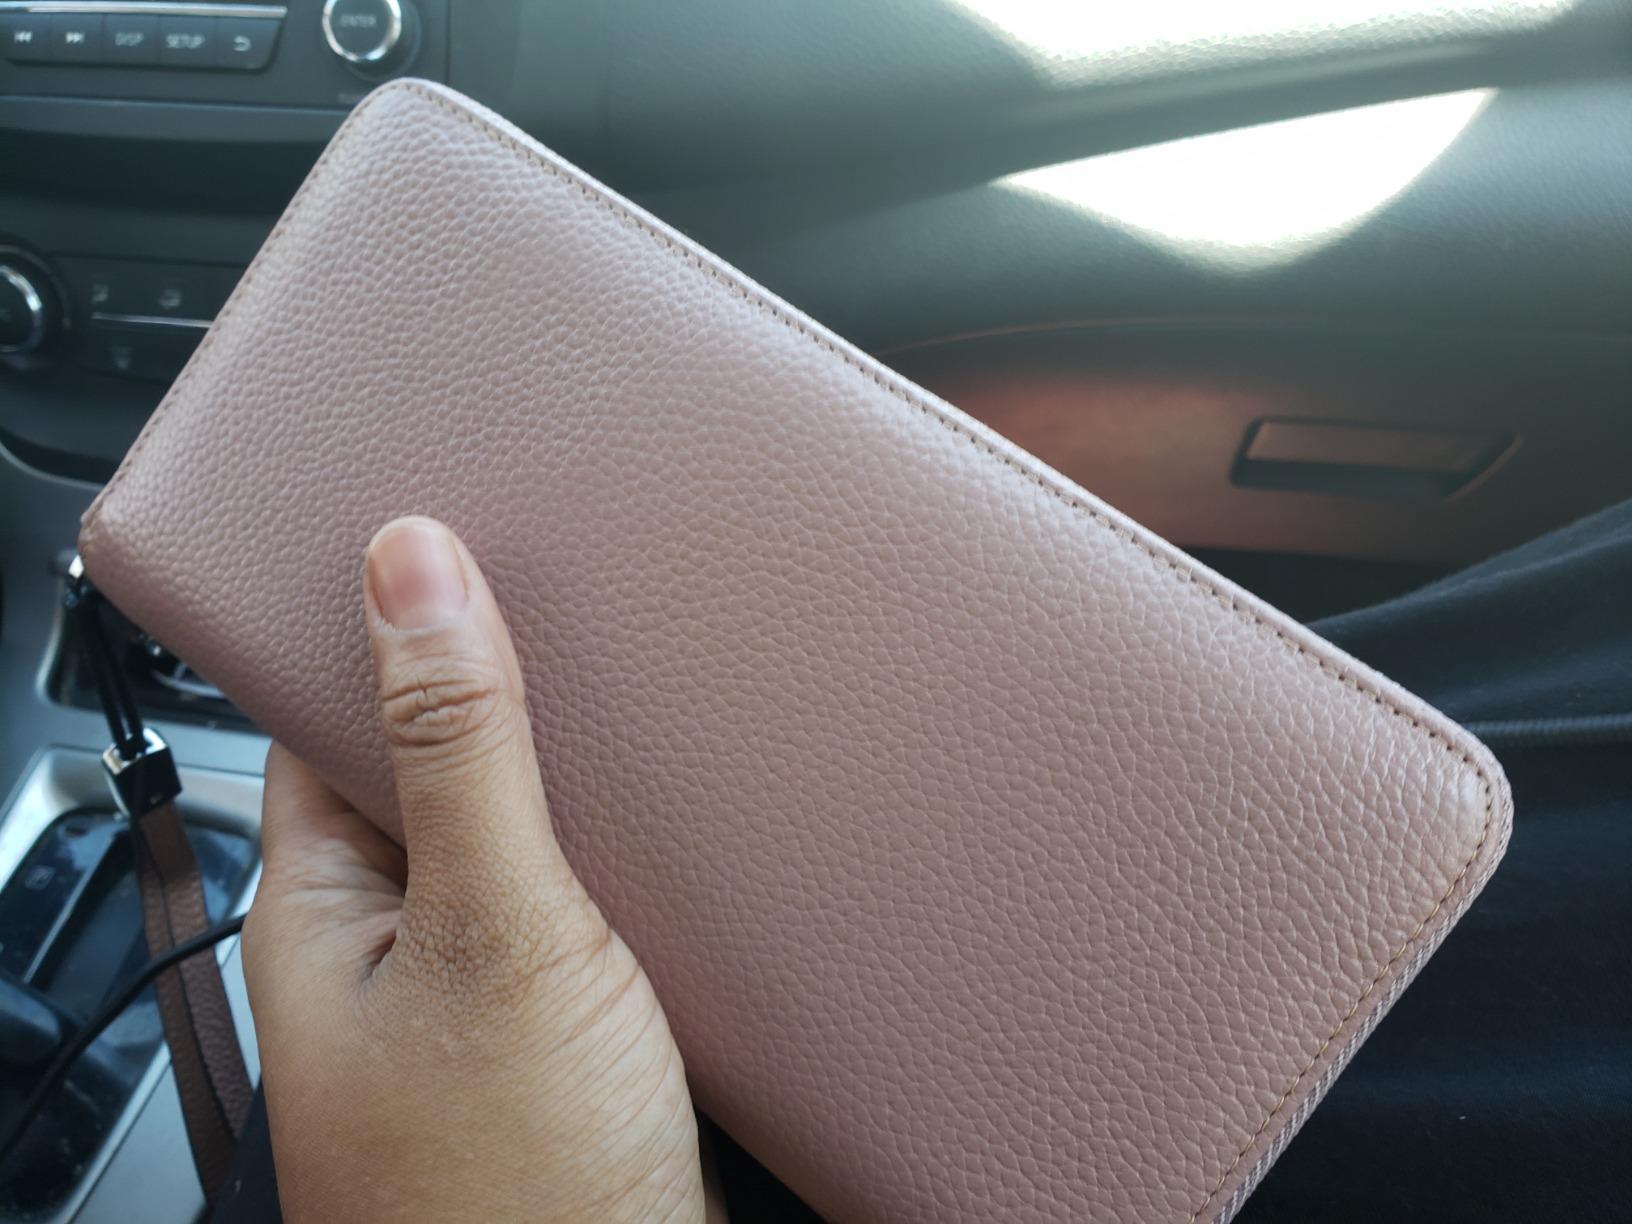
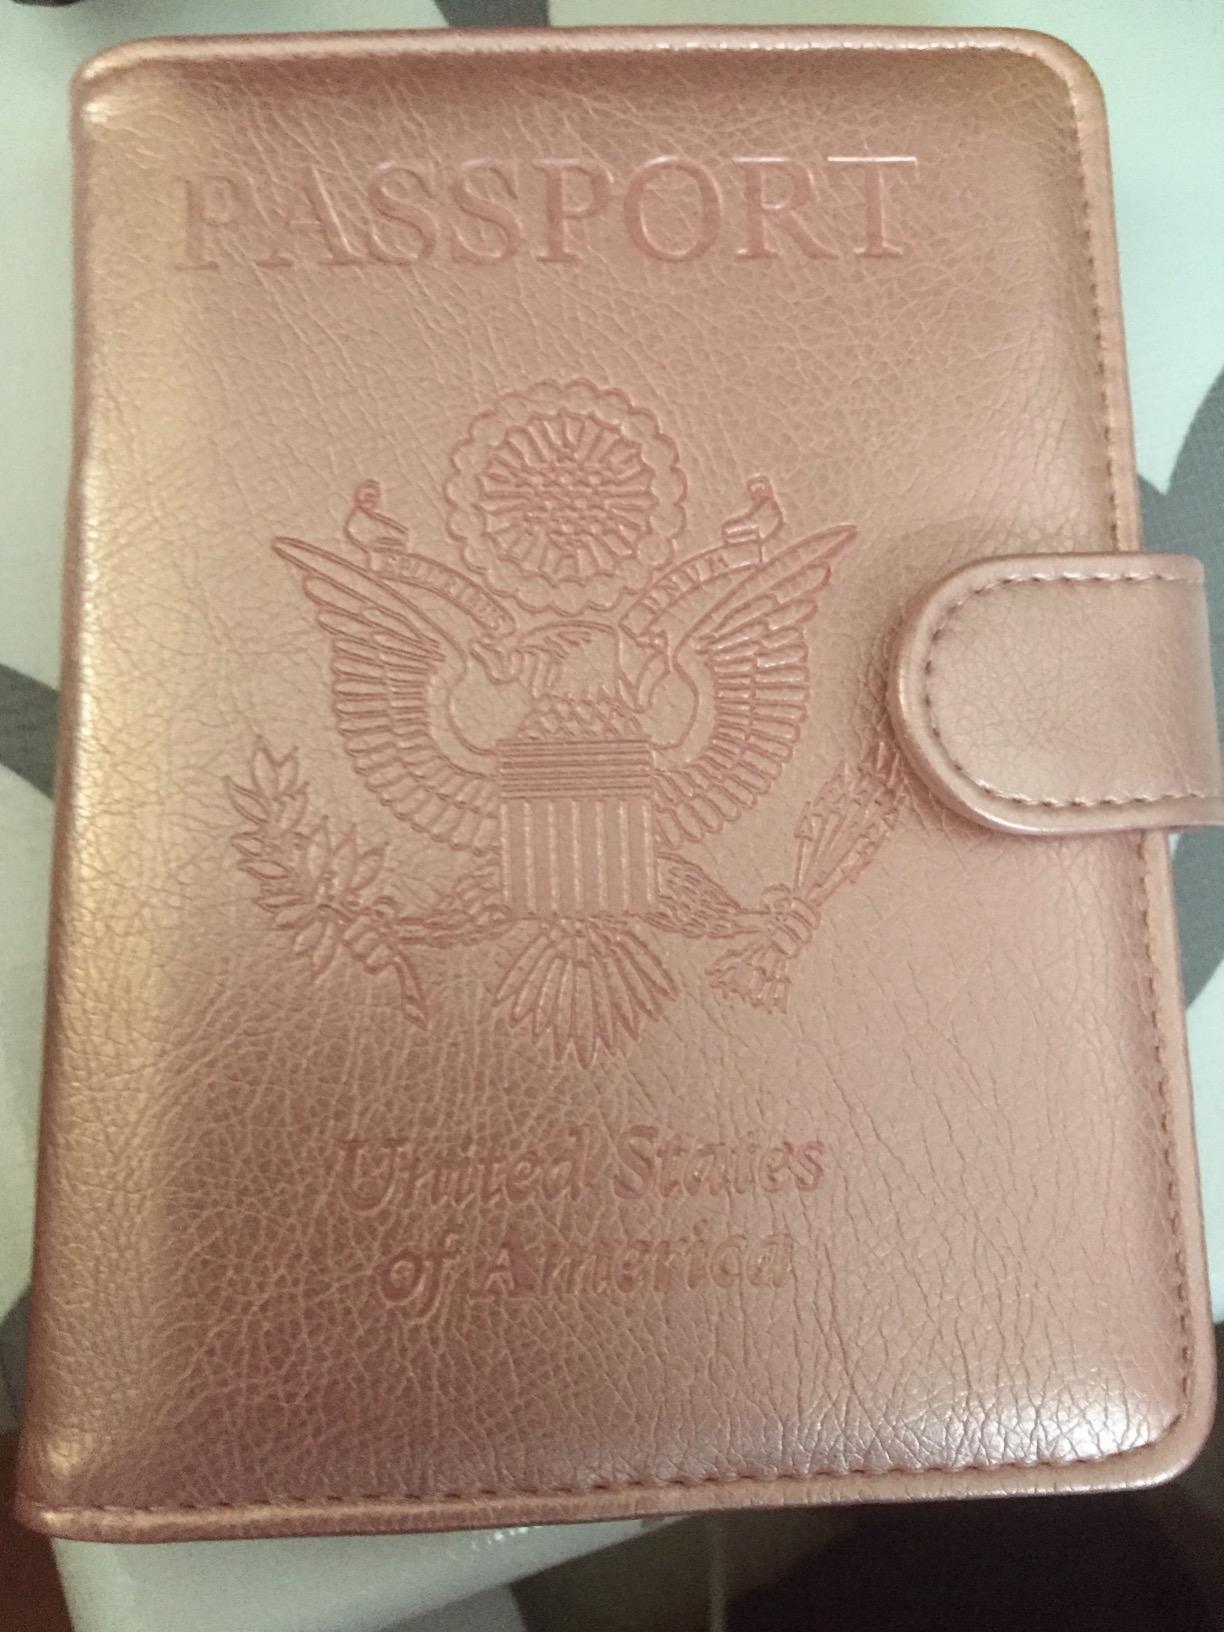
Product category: accessories_wallet
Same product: no